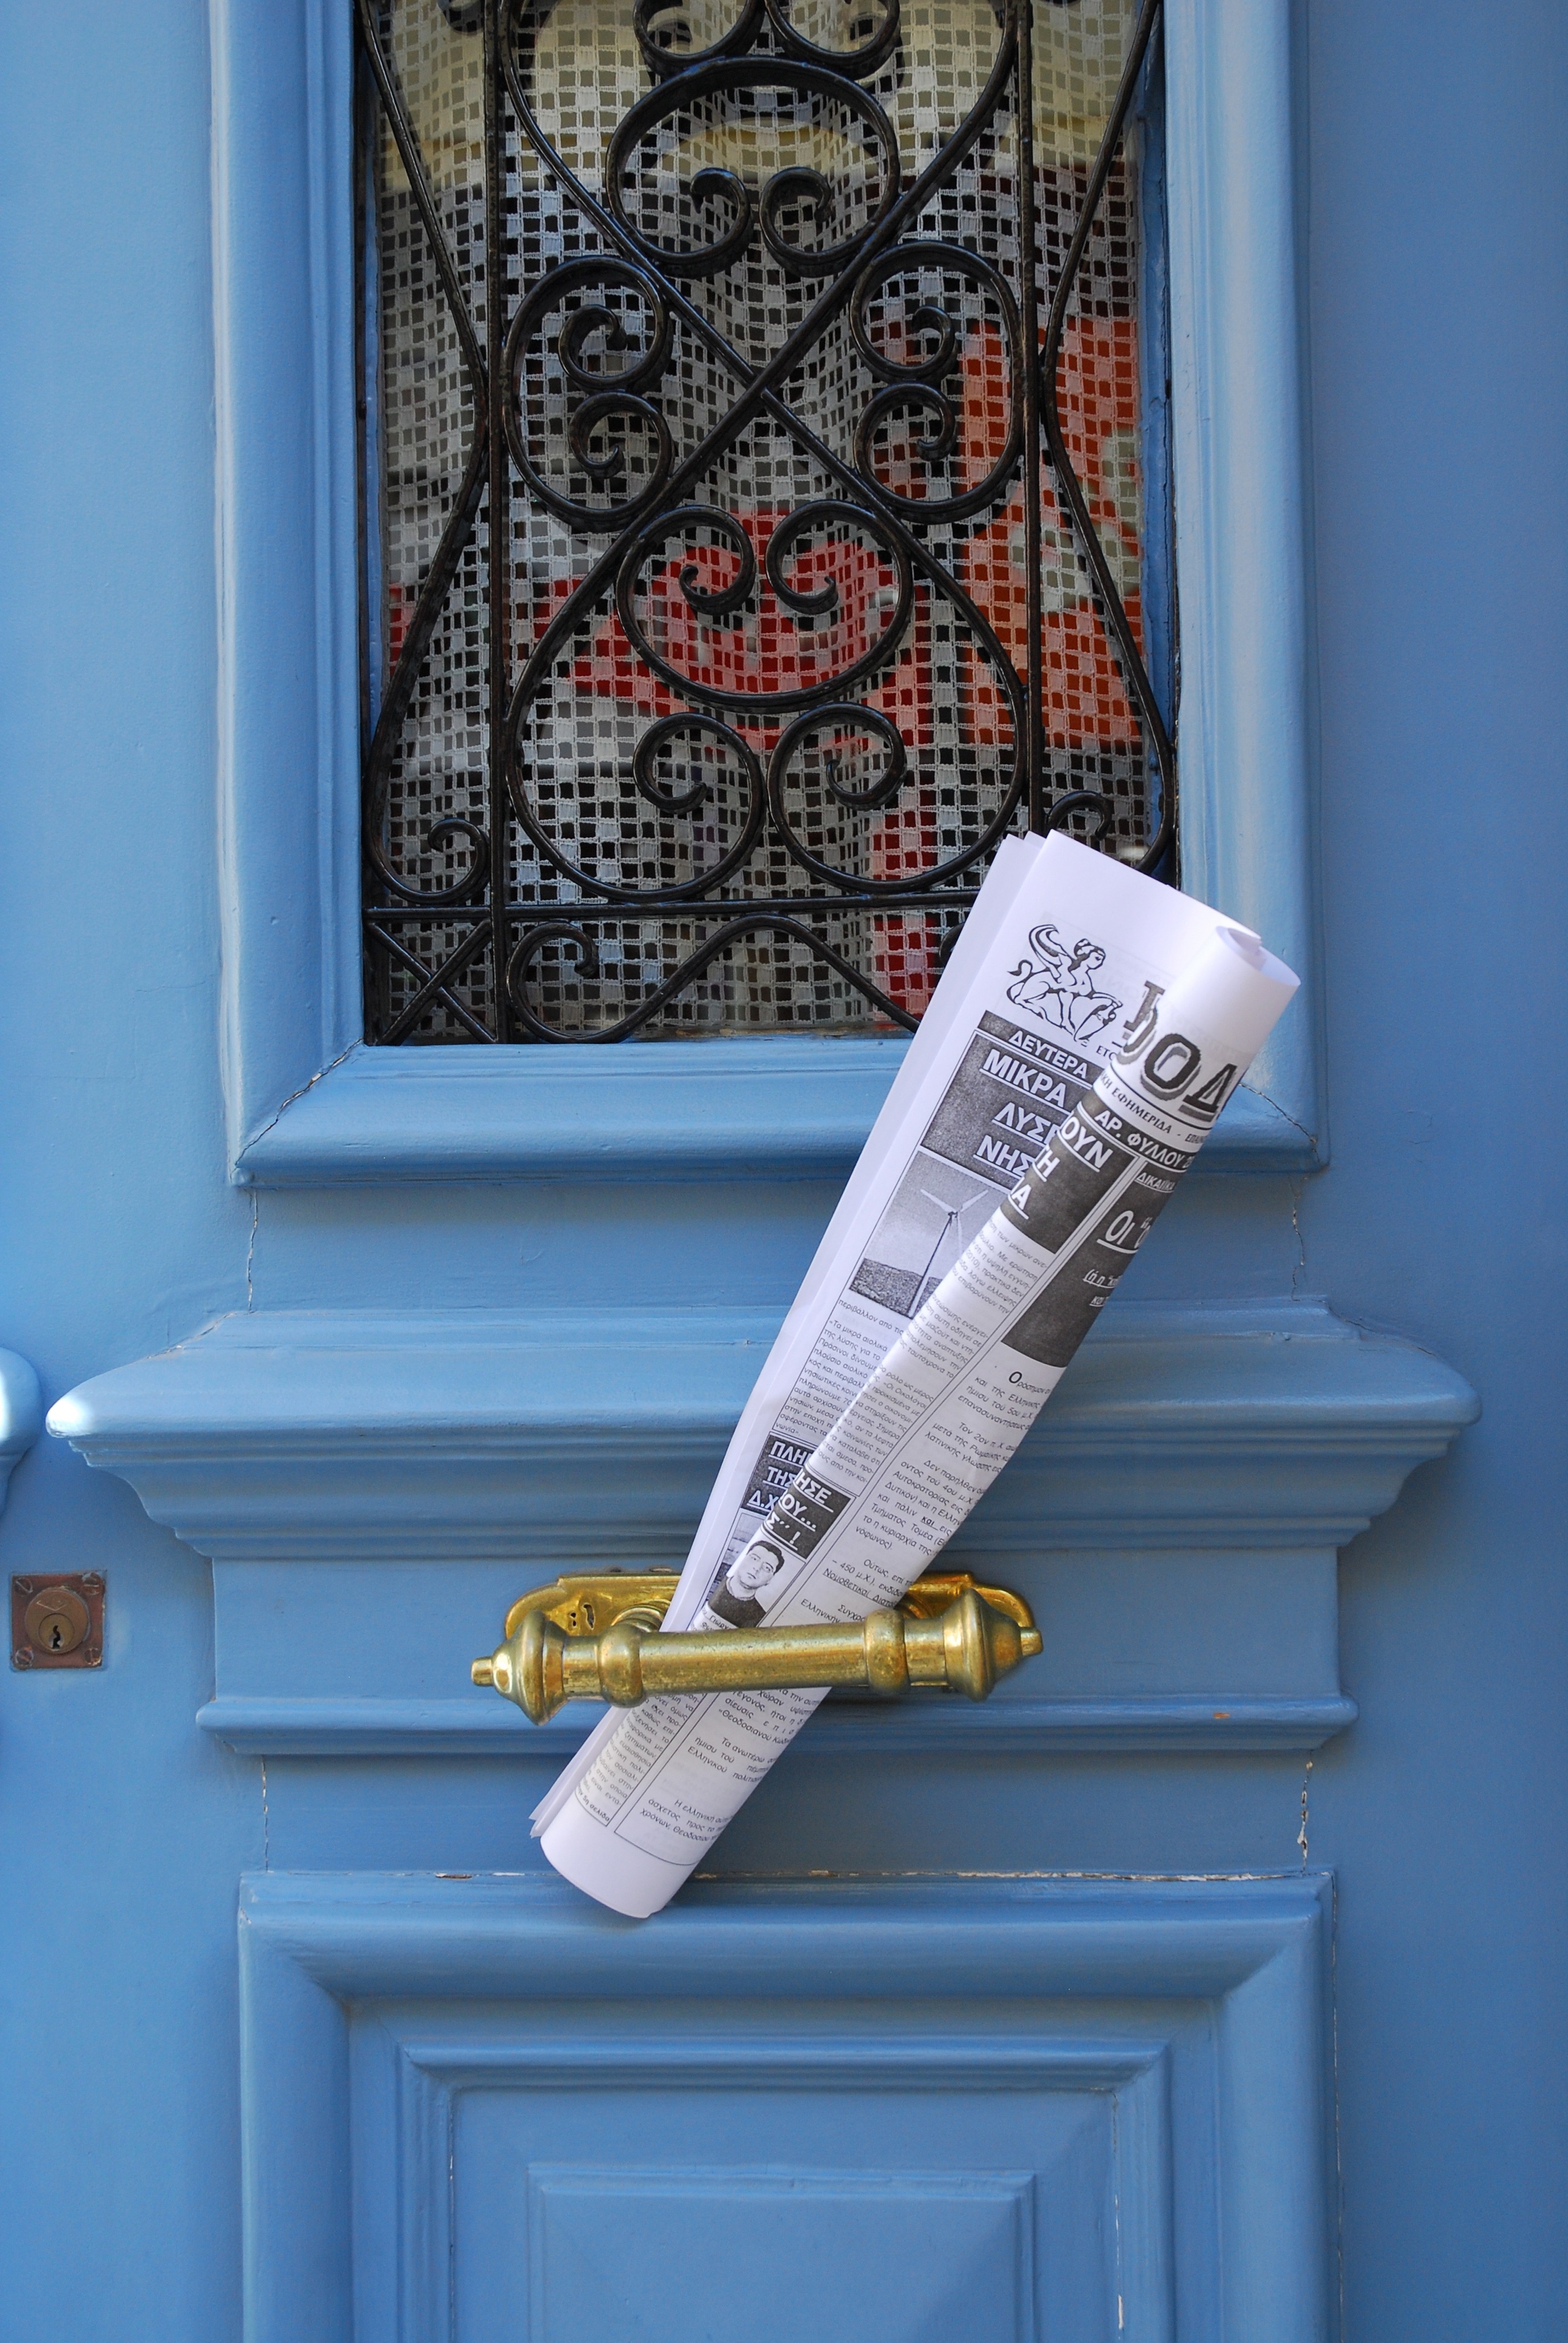
white, window, wall, newspaper, color, blue, room, paper, interior design, art, design, news, blue door, chios